Dimitri Coats

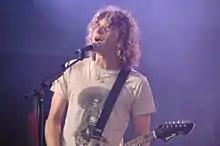
Dimitri Coats performing with Burning Brides on September 11, 2009.

Coats fronted the rock band Burning Brides and is the guitarist in the hardcore punk band Off!. The Brides released four critically acclaimed albums and toured with a variety of well-known acts ranging from The White Stripes and My Morning Jacket to Mastodon and Queens of The Stone Age. Dimitri was the songwriter and producer of the band which he formed with bass player Melanie Campbell in 1999, a few years after he dropped out of the Juilliard School's acting program.